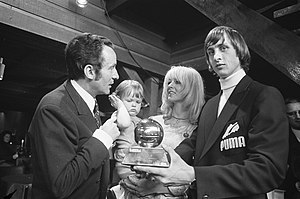
Ballon d'Or / Vindere / Flere titler
Johan Cruyff (1971)
Ballon d'Or og ofte refereret til som Årets europæiske fodboldspiller, er en årlig fodboldpris. Det blev givet til den spiller der blev stemt til at have præsteret bedst over det seneste kalenderår. Prisen blev opfundet af France Footballs chefredaktør Gabriel Hanot, der bad sine kollegaer om at stemme på den bedste spiller i 1956 i Europa. Den første vinder var Stanley Matthews fra Blackpool.